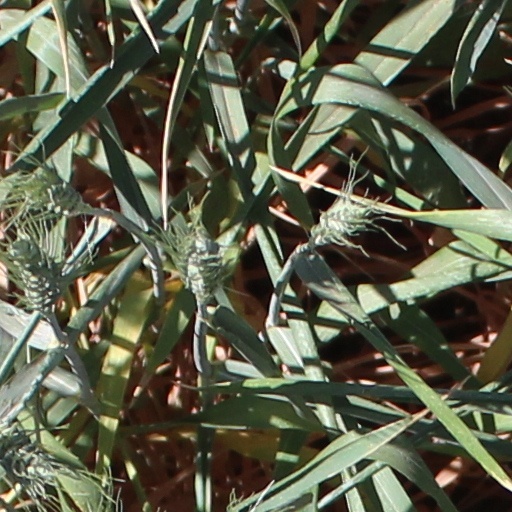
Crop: wheat